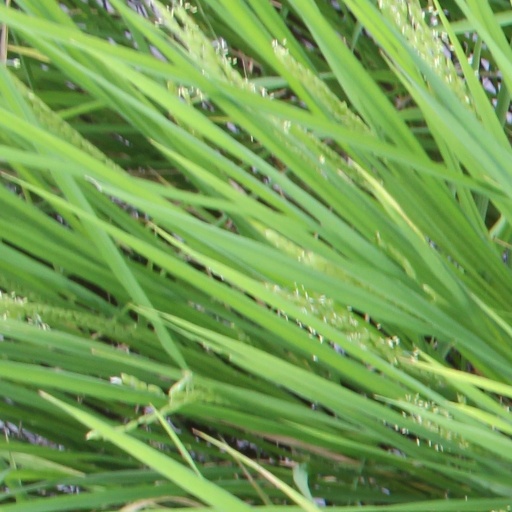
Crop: rice